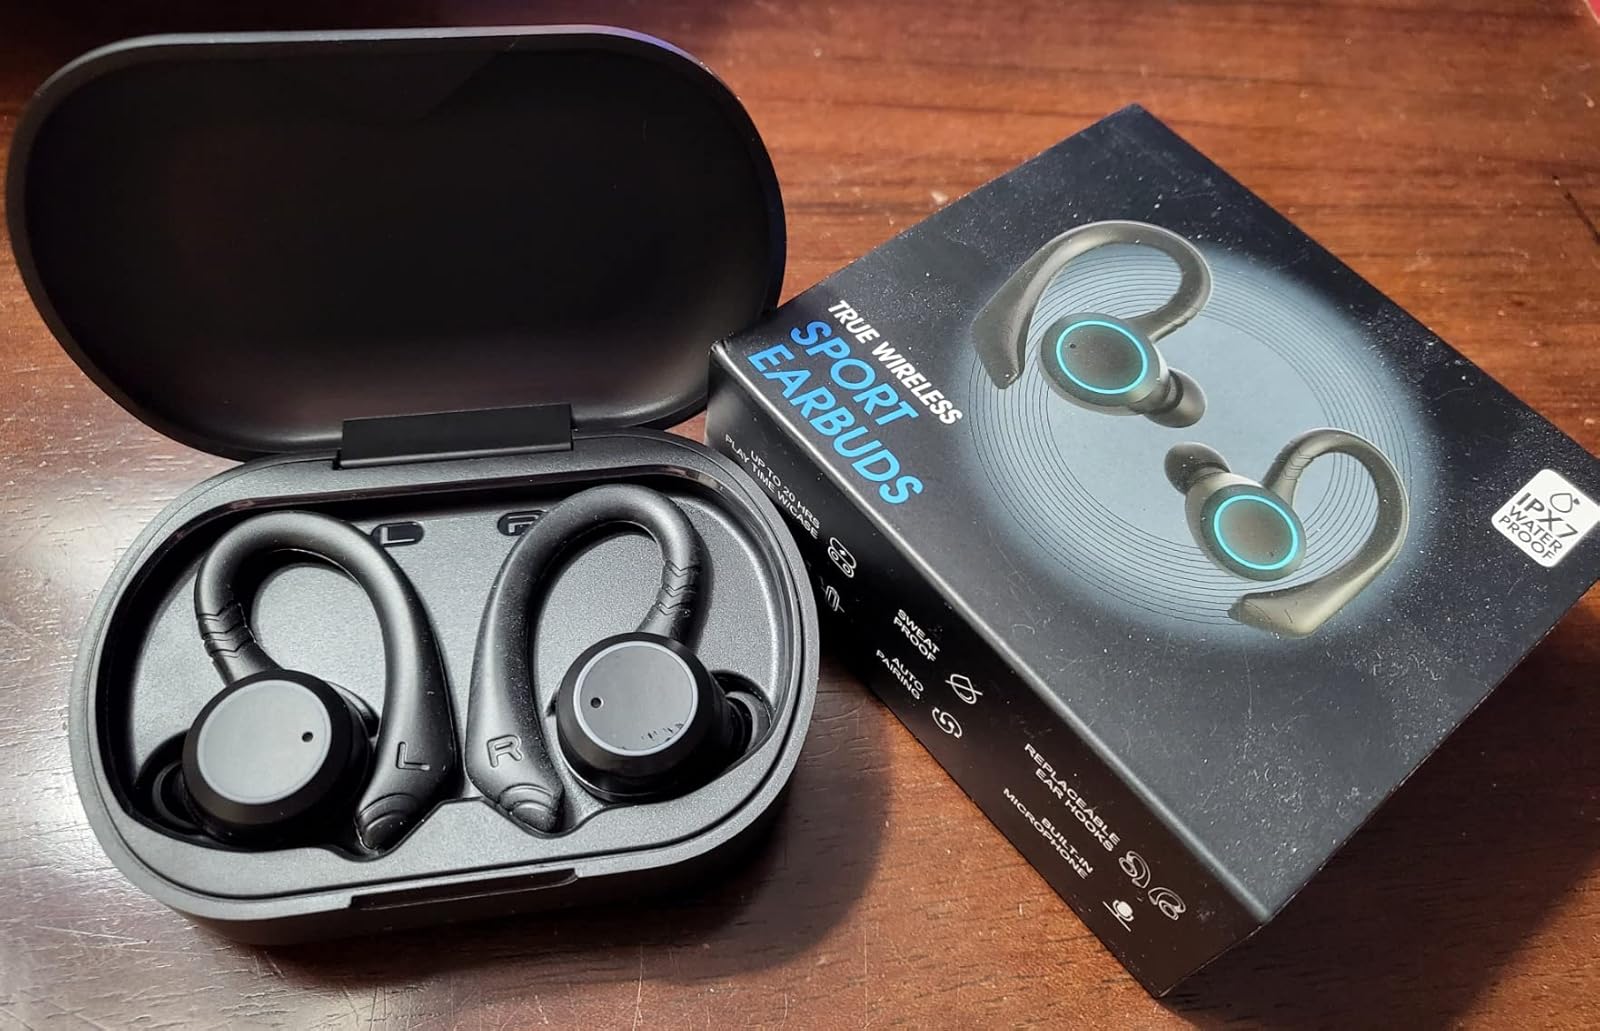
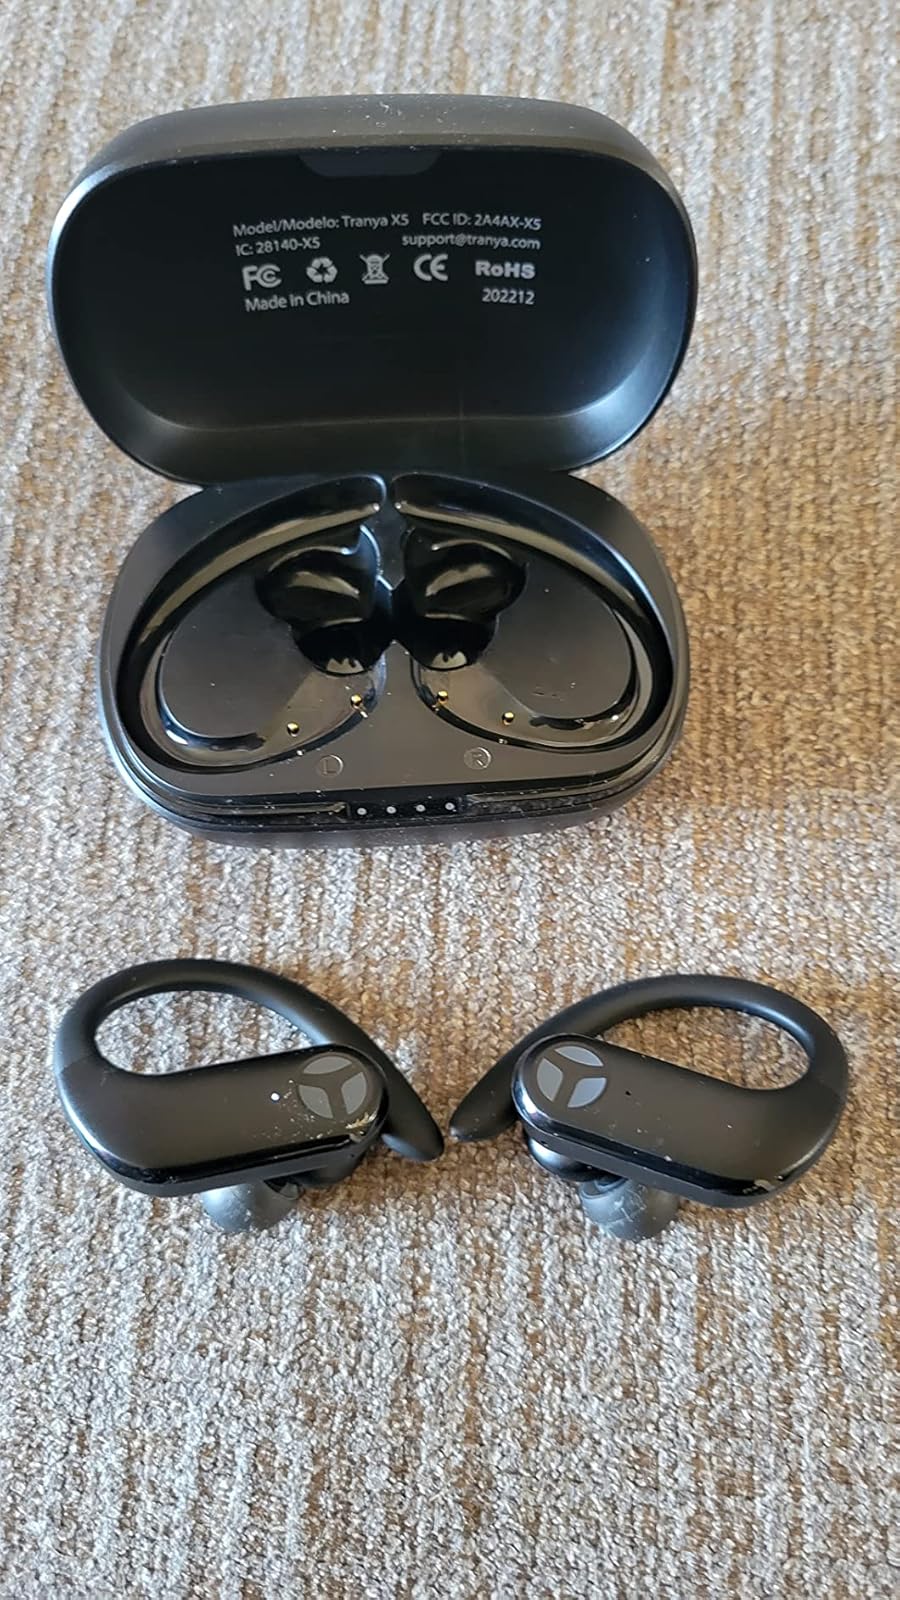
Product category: earbuds
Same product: no